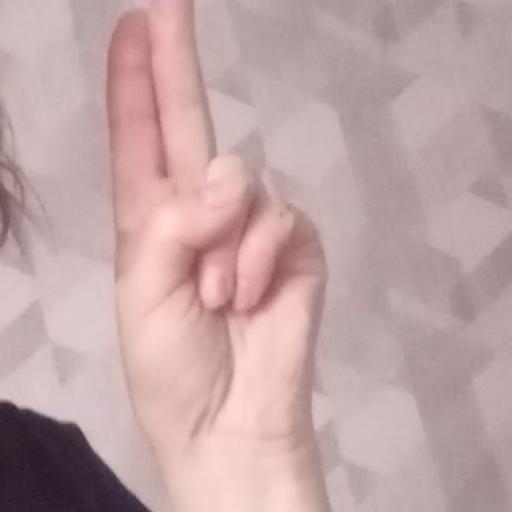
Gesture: two_up